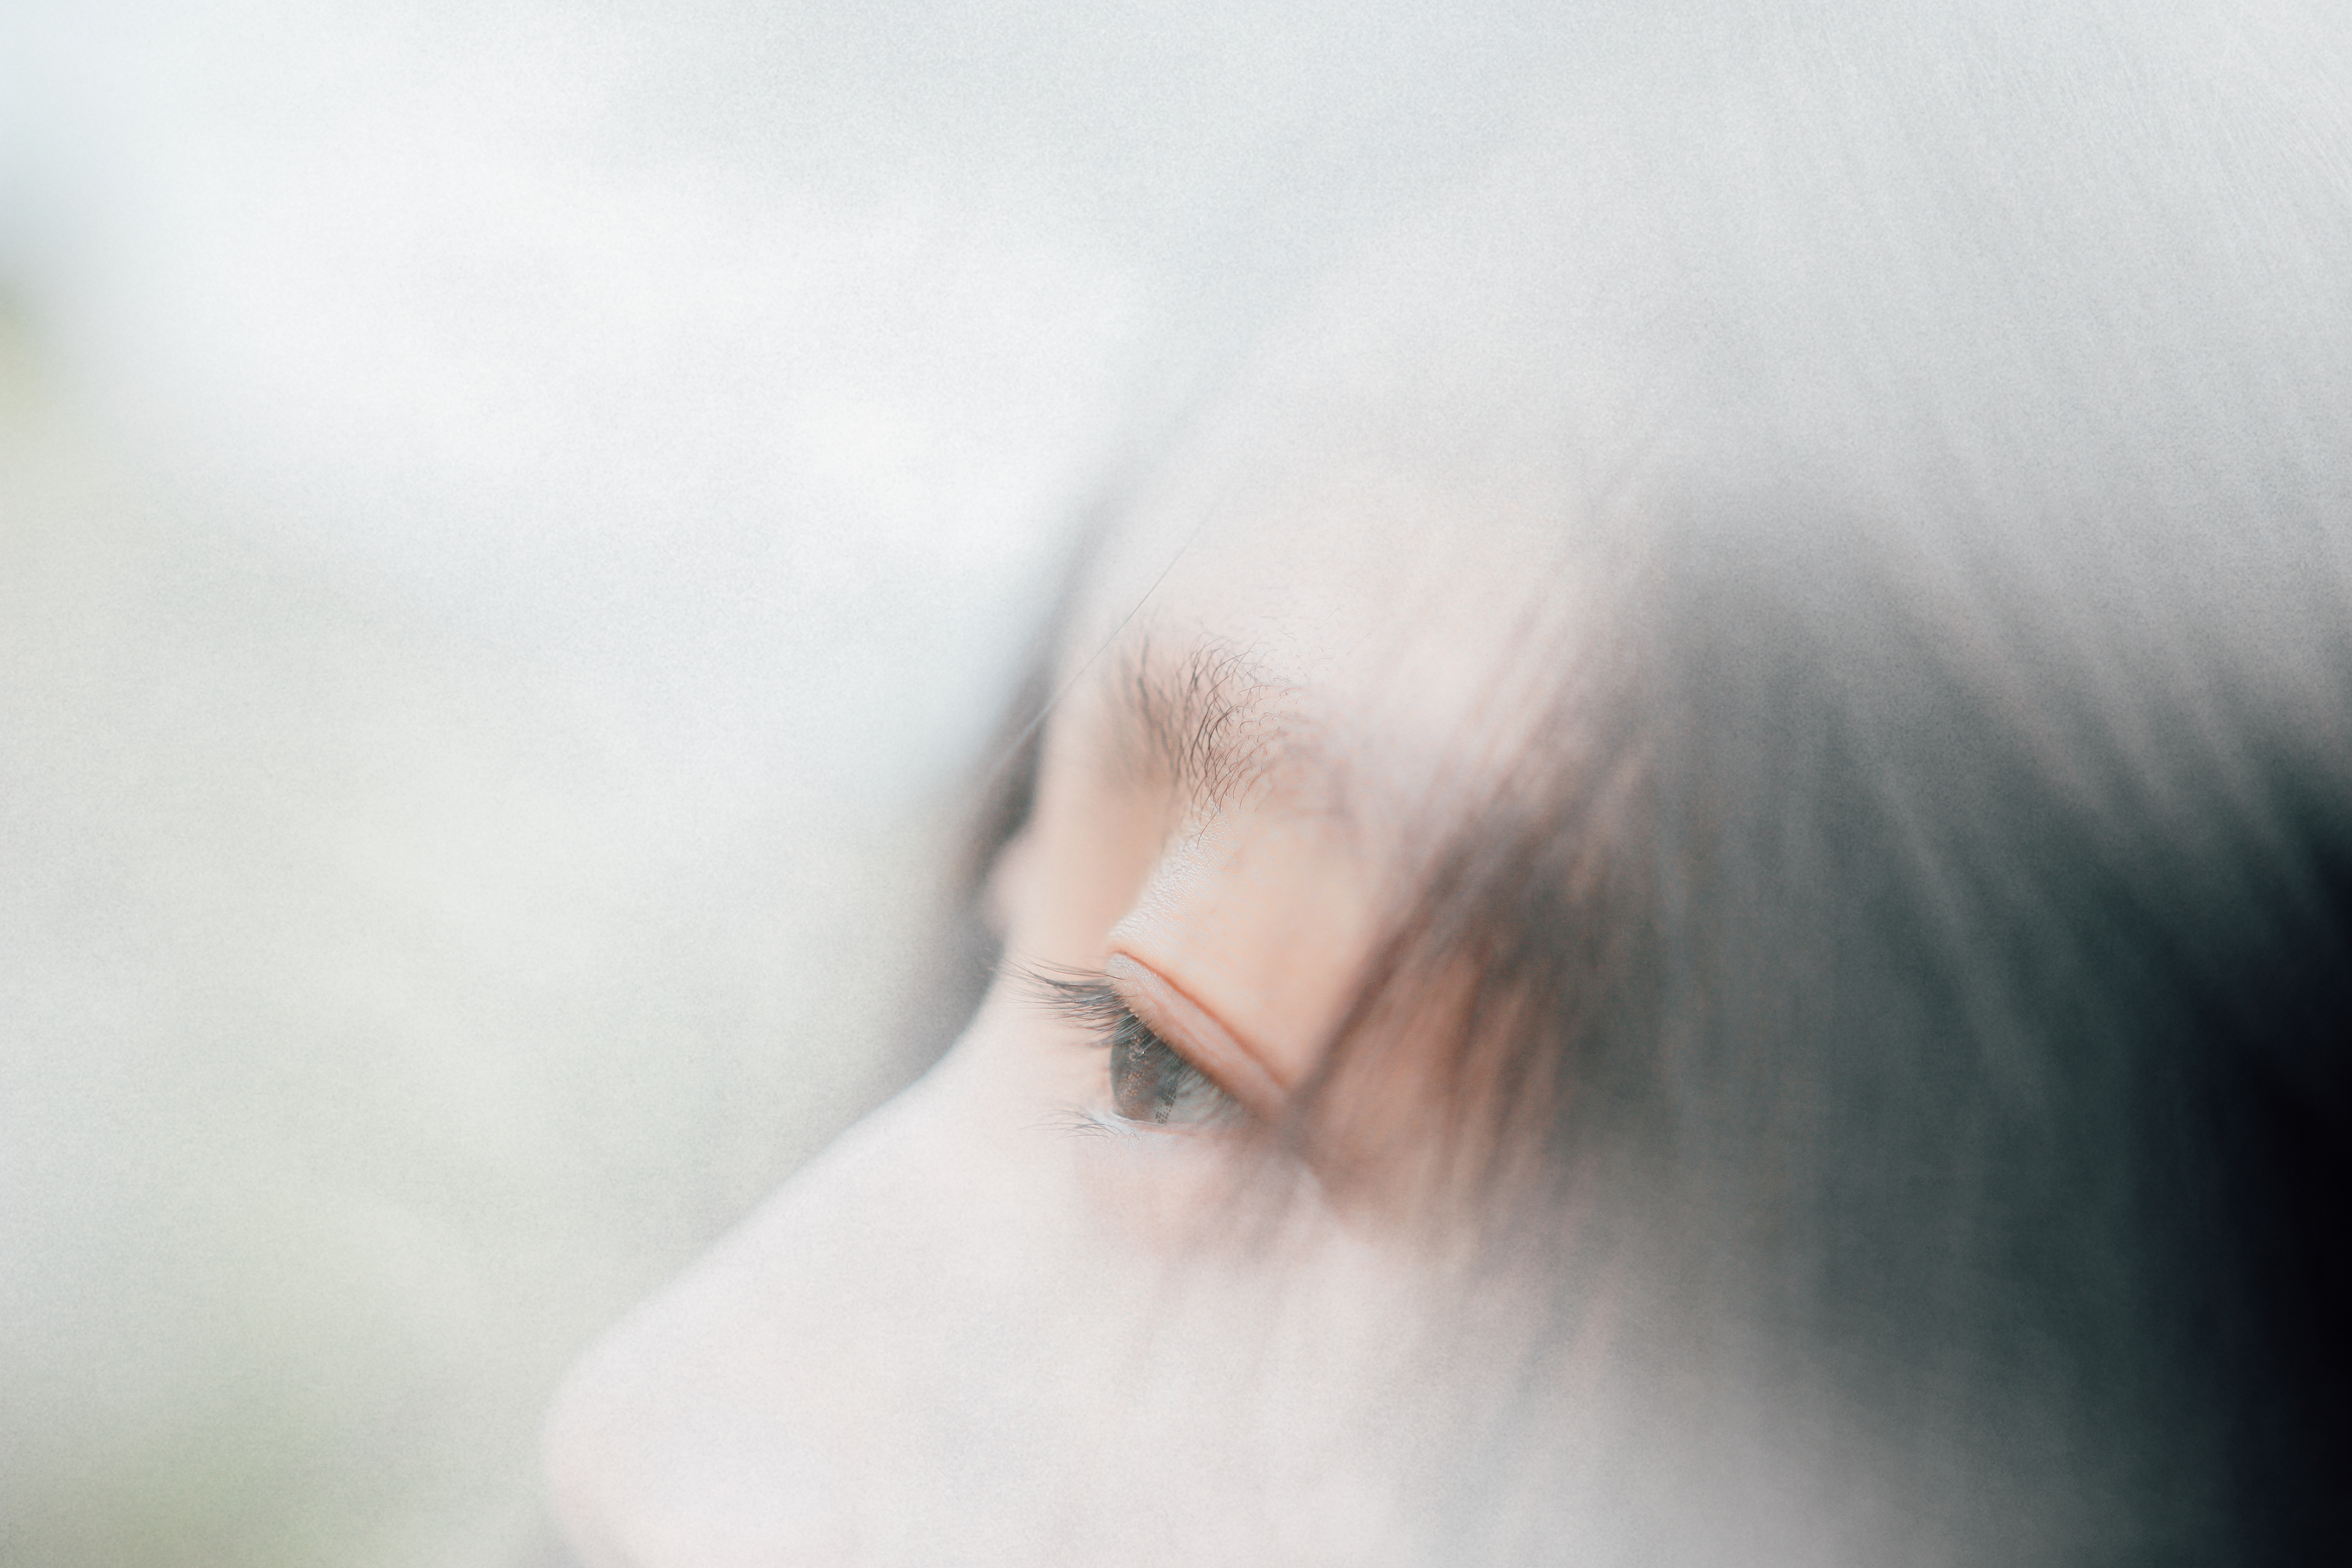
hand, person, girl, woman, hair, white, photography, female, portrait, child, lady, facial expression, feminine, close up, human body, face, nose, infant, eye, head, skin, beauty, organ, emotion, interaction, sense, portrait photography